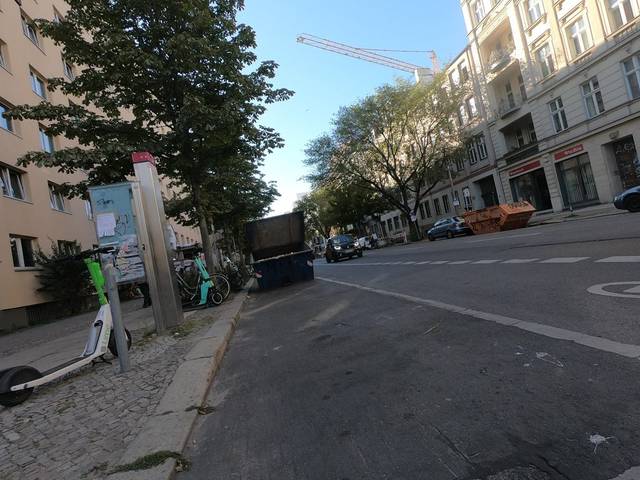
Region: Germany
Coordinates: 52.509, 13.424